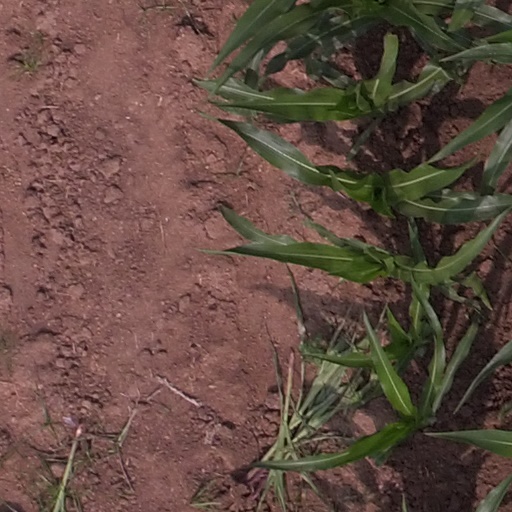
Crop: maize; corn